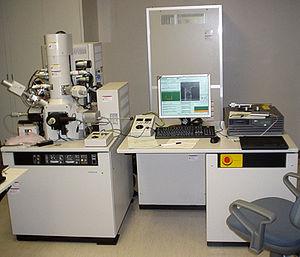
La sécurité matérielle des cartes à puce et des autres microcontrôleurs est l'un des éléments clefs de la sécurité des informations sensibles qu'ils manipulent. La littérature scientifique a produit un grand nombre de publications visant à étudier et à renforcer la sécurité des cartes à puce. L'étude des vulnérabilités est un préalable indispensable au renforcement des garanties de sécurité de ces matériels informatiques particuliers. Or parmi les sources potentielles de vulnérabilités, le matériel utilisé peut s'avérer, en lui-même, un élément prépondérant.
La sonde ionique focalisée, plus connue sous le nom du sigle anglais FIB, est un instrument scientifique qui ressemble au microscope électronique à balayage. Mais là où le MEB utilise un faisceau d'électrons focalisés pour faire l'image d'un échantillon, la "FIB" utilise un faisceau d'ions focalisés, généralement du gallium. Il est en effet facile de construire une source à métal liquide. Contrairement aux MEB, les FIB sont destructives. Par conséquent, leur domaine d'application est plus la microfabrication que la microscopie. Les principaux domaines d'application sont la science des matériaux et en particulier le domaine des semiconducteurs et des circuits intégrés.